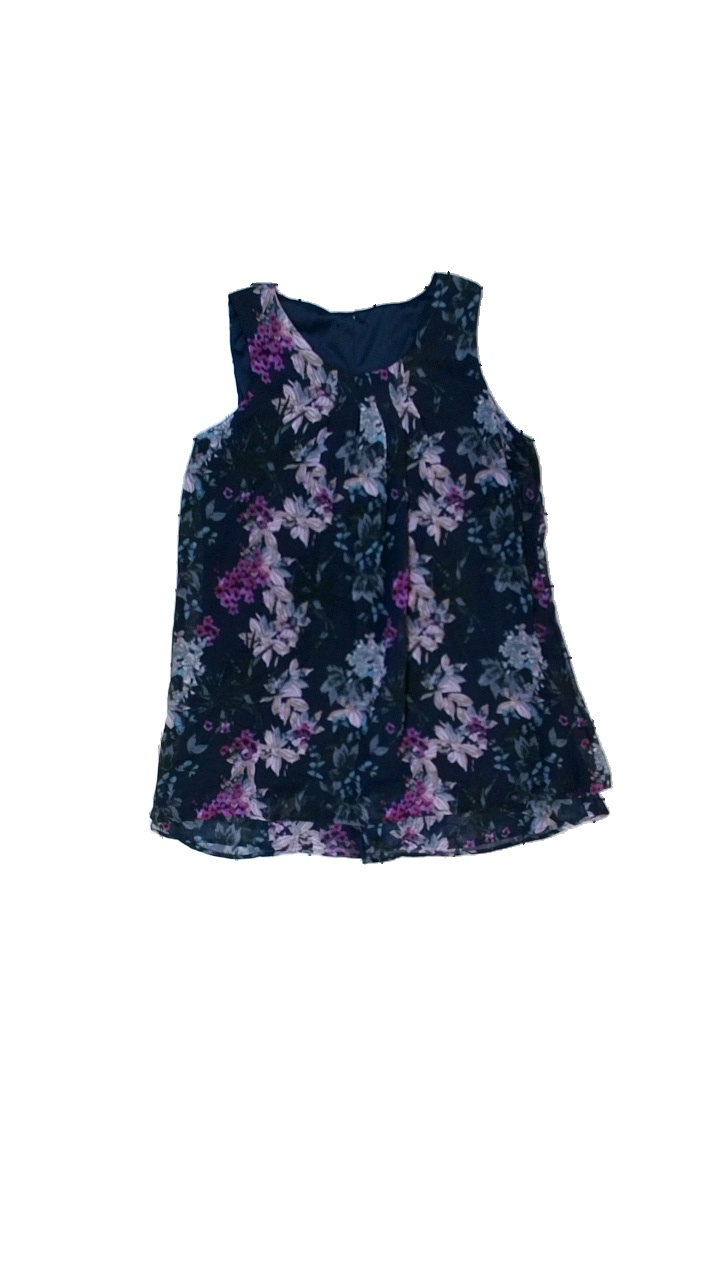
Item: Dress (Ladies)
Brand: Missing
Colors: Blue, Purple, Pink, Multicolor
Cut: Regular, C-collar
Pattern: Floral print
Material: unable to scan
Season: All
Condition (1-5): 3
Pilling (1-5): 5
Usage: Reuse
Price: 50-100